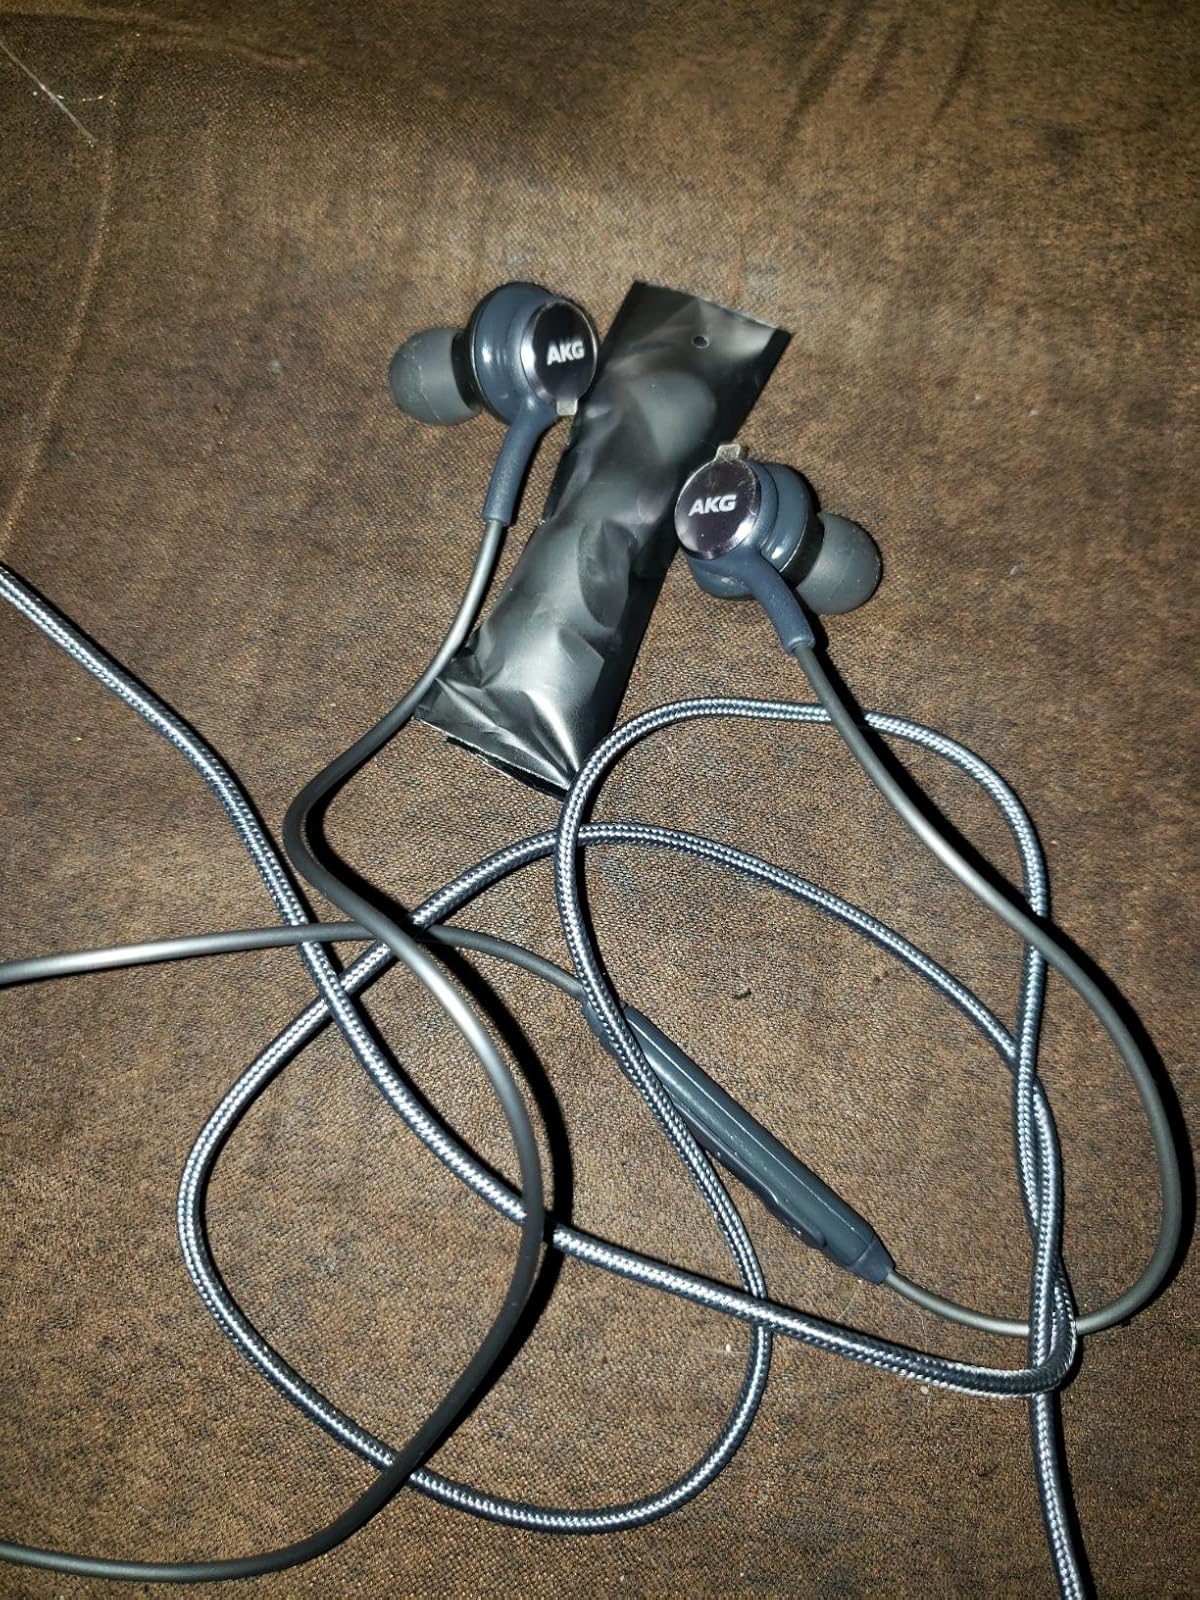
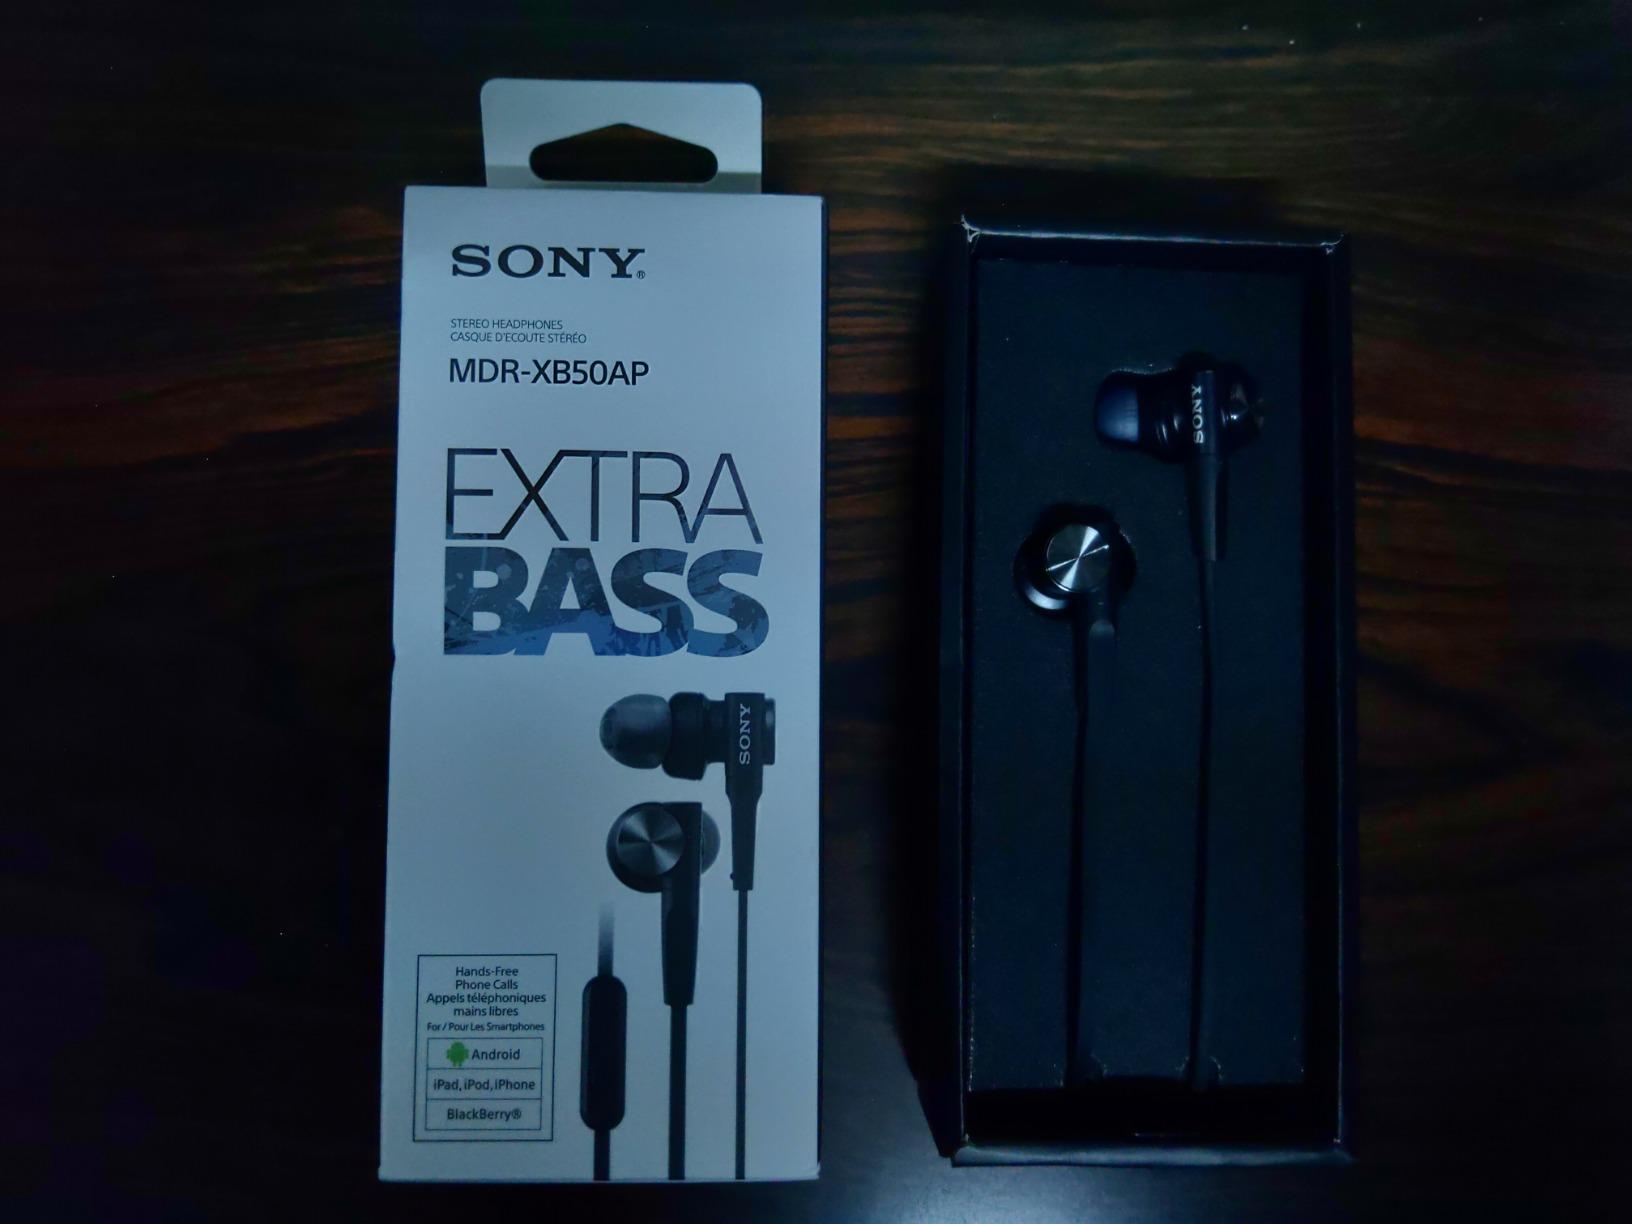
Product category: headphones
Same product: no